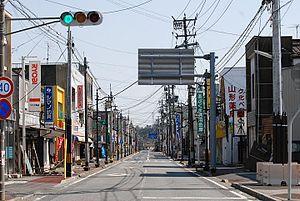
Le 11 mars 2011, un séisme de magnitude 9 déclenche un tsunami qui dévaste la côte Pacifique de la région de Tōhoku au Japon et provoque l'accident nucléaire de Fukushima : la centrale nucléaire de Fukushima Daiichi est gravement endommagée, la perte de l'ensemble du système de refroidissement provoque la fusion du cœur de trois réacteurs nucléaires puis des ruptures de confinement et d'importants rejets radioactifs dans l'atmosphère mais également dans tout l'environnement. Cet événement entraîne des conséquences sanitaires et sociales importantes au Japon. Les autorités sont en particulier amenées à prendre des mesures de protection des populations : évacuation et restrictions alimentaires. Pour préparer un retour de ces populations sur zones, des opérations de décontamination radioactive des sols et des bâtiments doivent également être engagées.
Le bourg de Namie est un bourg situé dans la préfecture de Fukushima, au Japon.
L'accident nucléaire de Fukushima, également désignée comme la catastrophe nucléaire de Fukushima, est un accident industriel majeur qui a débuté au Japon, à la suite du tsunami consécutif au séisme du 11 mars 2011.